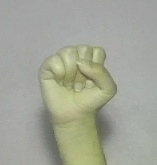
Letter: saad